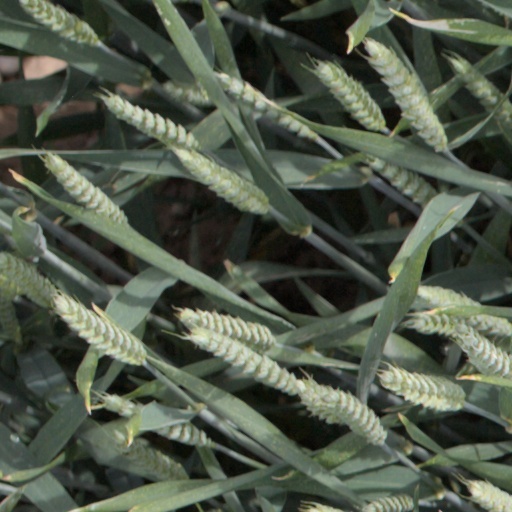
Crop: wheat